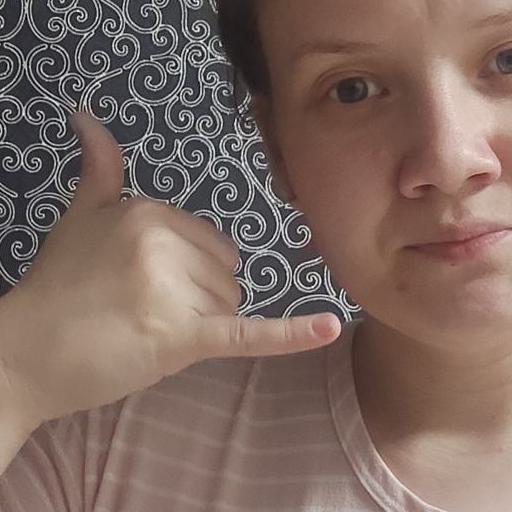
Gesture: call